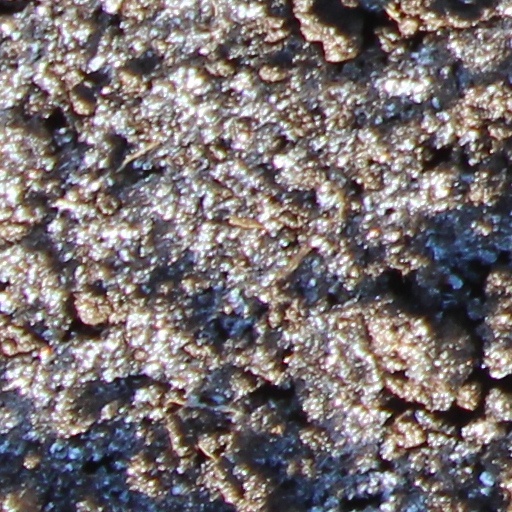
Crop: wheat